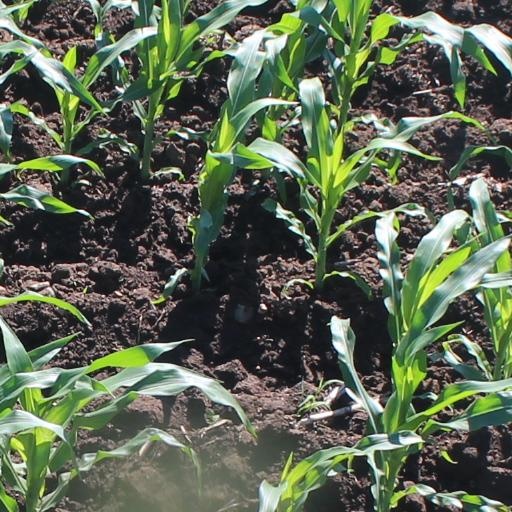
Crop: maize; corn